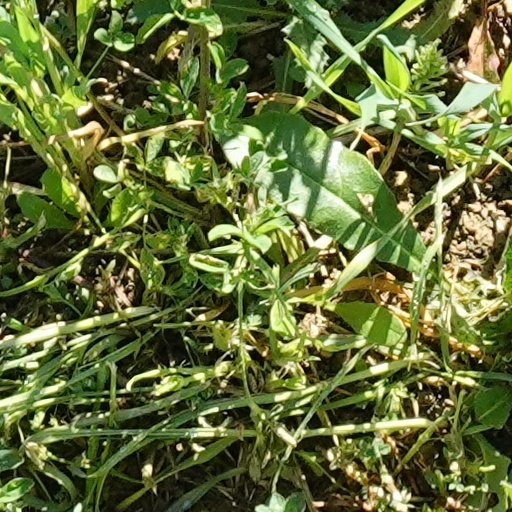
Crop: wheat